MV Samho Jewelry

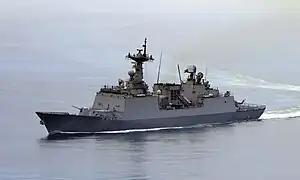

On January 16, 2011, South Korean President Lee Myung-bak issued an order to "comprehensively deal with" the crisis. The South Korean destroyer ROKS "Choi Young" was dispatched to the area to launch the operation, dubbed "Dawn of Gulf of Aden", at 9:58 am Korea Standard Time on January 21, 2011. ROK Navy commandos used a speed boat and ladders to climb aboard while a Westland Lynx helicopter and the destroyer provided covering fire. Once on board, the commandos fought a five-hour battle, going compartment to compartment in search of pirates. The pirates were found all over the ship, including in the board, pontoon and engine room. All 21 crew members were freed, though Seok, the captain, survived multiple gunshot wounds at close range by a pirate who was believed to be the leader. Seok had executed a risky plan to mix water into the ship's engine oil to disrupt its propulsion and slow it down. Chief officer Kim Doo-Chan stated that he had lost several teeth from being "trampled and beaten ... just for talking with our captain." Eight pirates were killed in the raid and five captured alive.